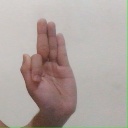
अक्षर: फ